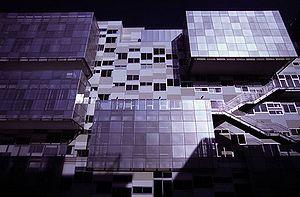
taisei high school 日本語: 静岡大成中学校・高等学校
Itsuko Hasegawa, née le 1ᵉʳ décembre 1941, est une architecte japonaise.